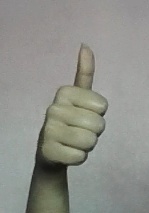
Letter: aleff